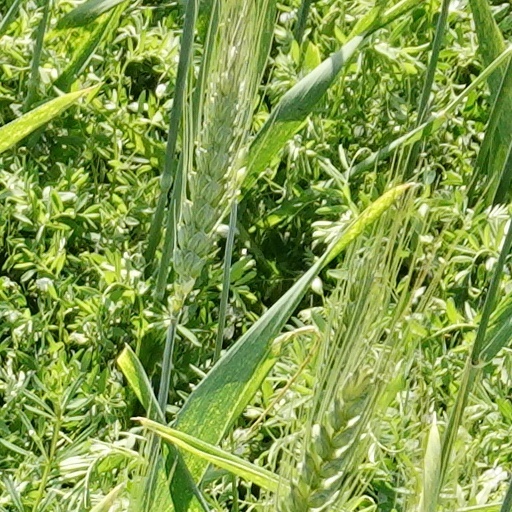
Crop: wheat